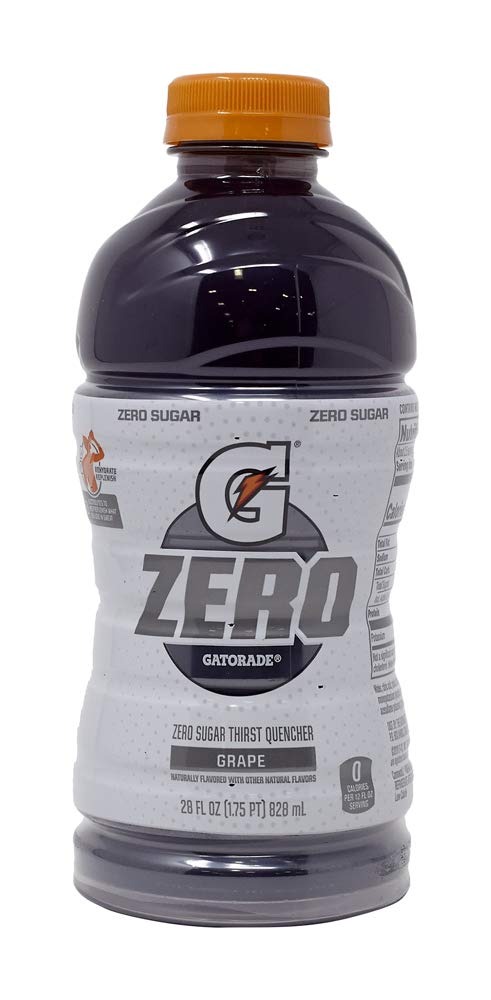
Item Name: Gatorade G Zero Grape 28oz, 28 Fl Oz
Bullet Point 1: Gatorade Zero 28oz
Bullet Point 2: Country of origin is United States
Bullet Point 3: Number of items: 1
Bullet Point 4: Each unit count: 28.0
Value: 28.0
Unit: Fl Oz

Price: 1.755